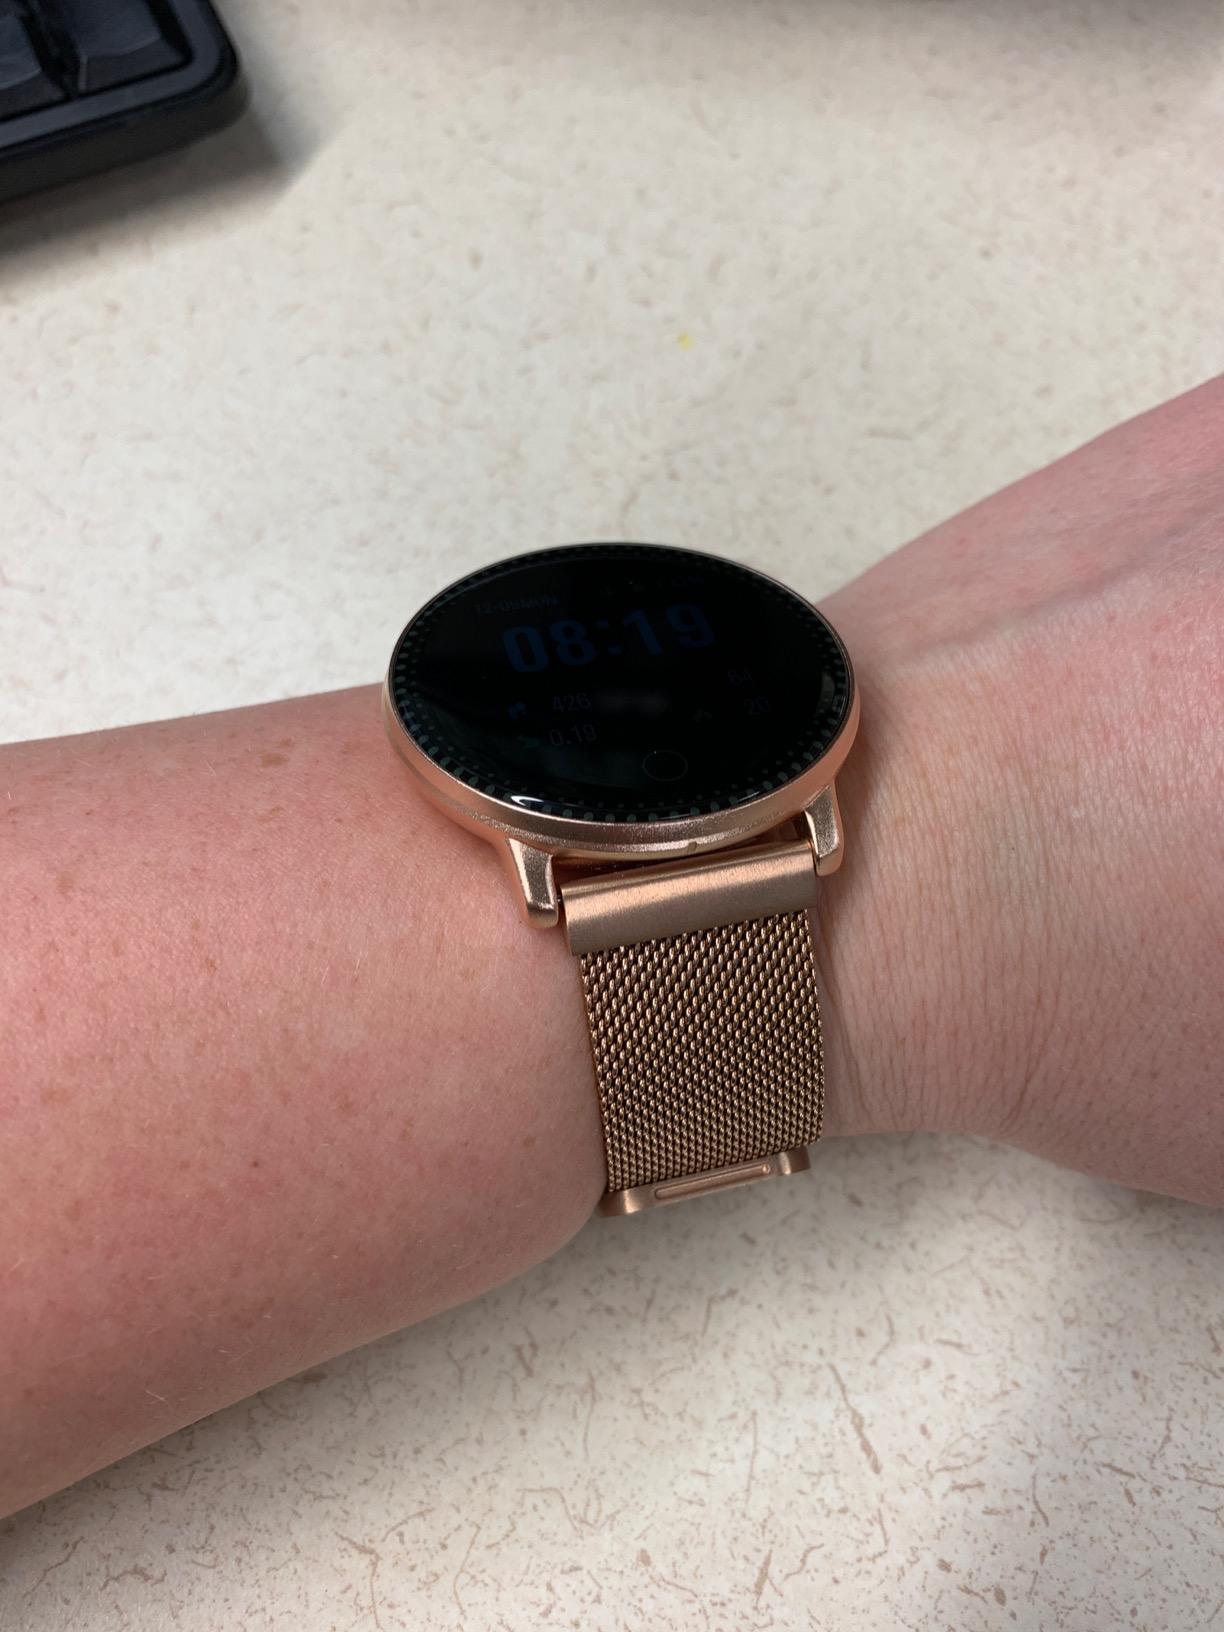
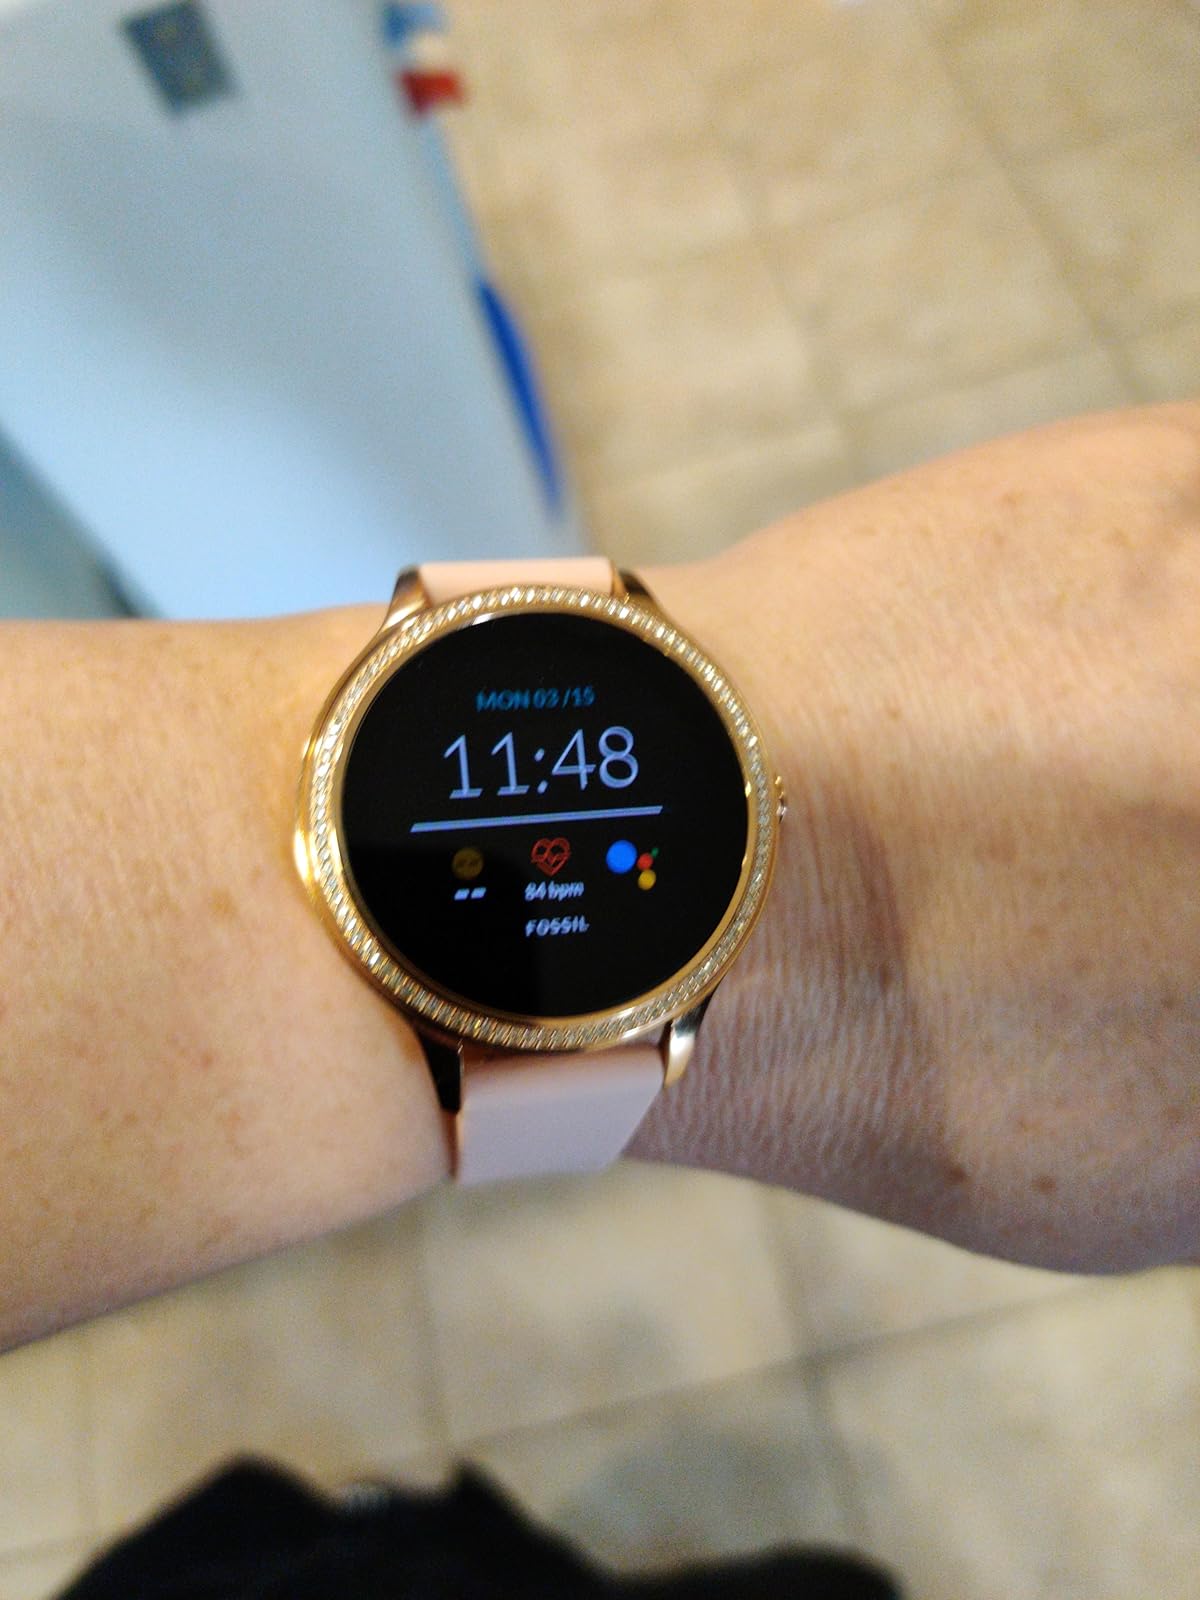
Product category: smartwatch
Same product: no